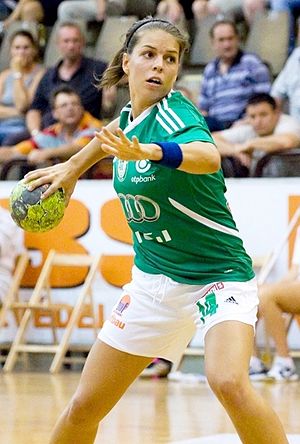
Anikó Kovacsics
Kovacsics i 2011
Anikó Kovacsics er en kvindelig ungarsk håndboldspiller som spiller for Ferencváros TC og Ungarns kvindelandshold. Hun begyndte at spille i en alder af 10, så underskrev hun i kontrakt i Győri Audi ETO KC i 2006, hvor hun hurtigt kom gennem rækkerne og blev fast medlem af det første hold i en meget ung alder. Hun har ry som en mulig efterfølger i verdensklasse playmaker og holdkammerat Anita Görbicz.